Saint-Prex

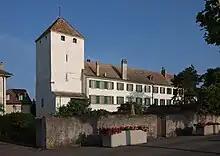
Saint-Prex Castle.

The town was founded with the construction of the chateau in 1234AD. The bourg (old town) forms a peninsula extending from the north shore of Lake Geneva. In recent years the commerce of the town has mostly moved to outer areas. St-Prex is a port for the CGN lake steamers in summer.